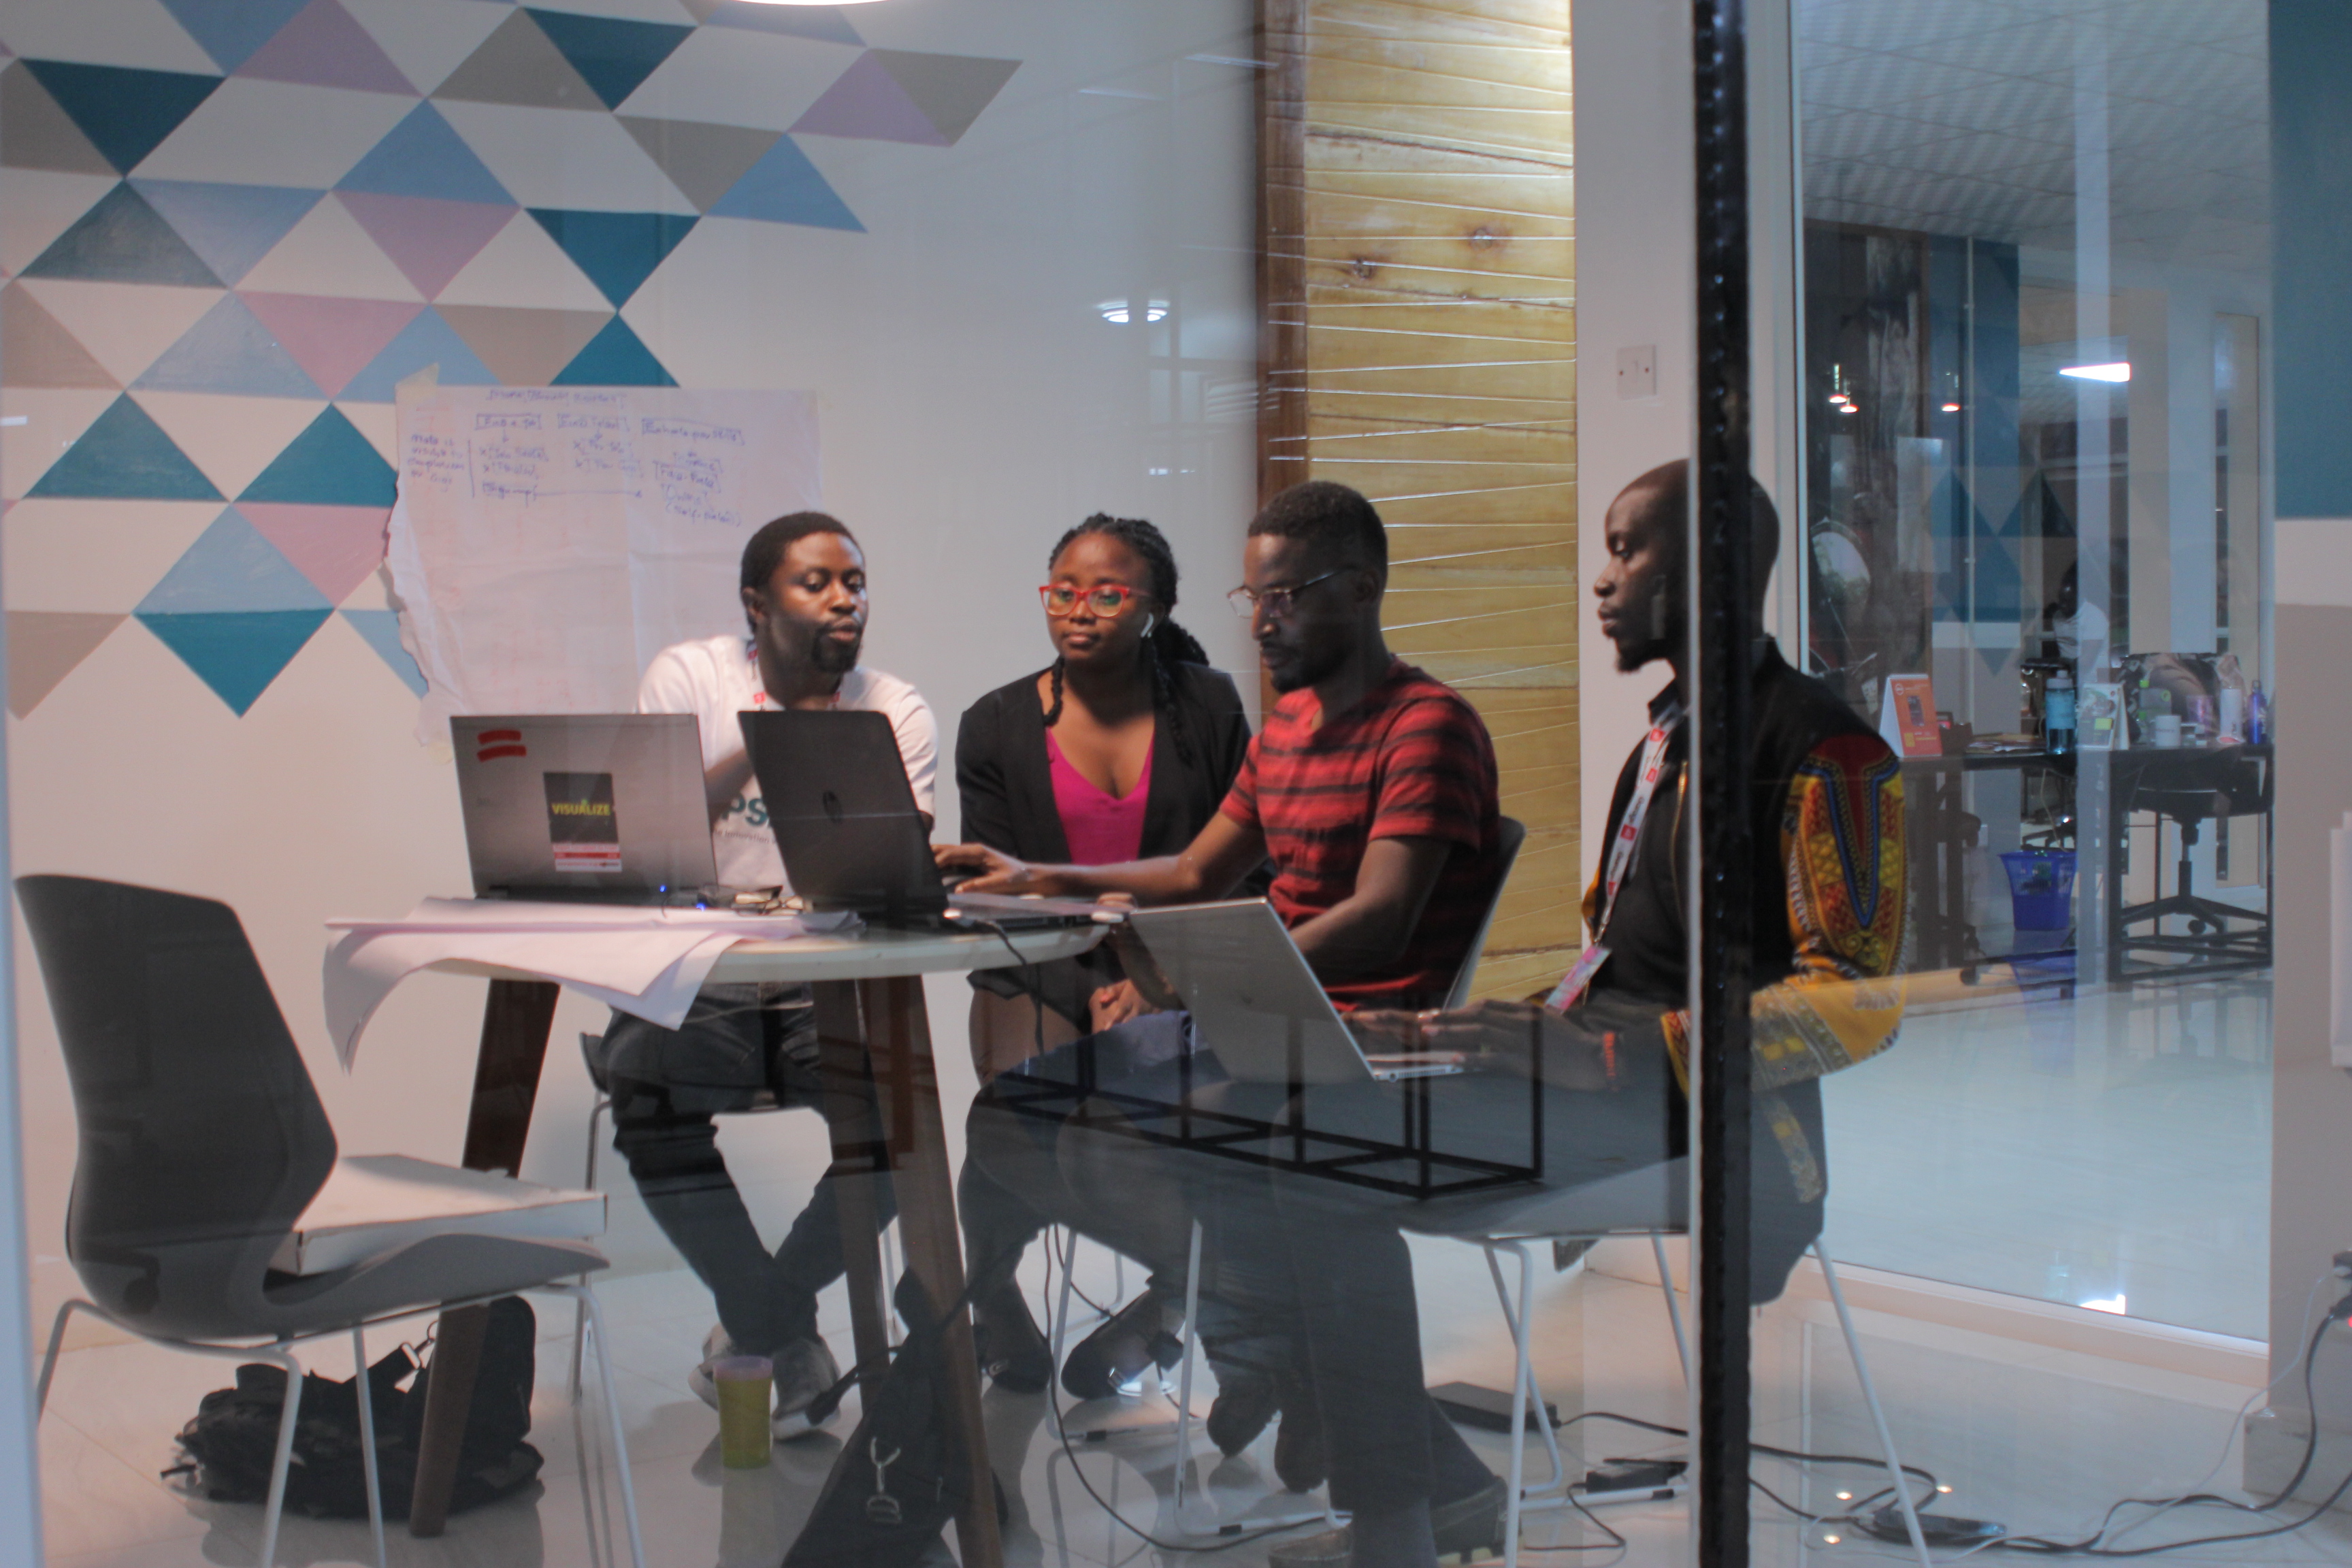
work, interior design, design, event, architecture, room, furniture, table, conversation, visual arts, house, building